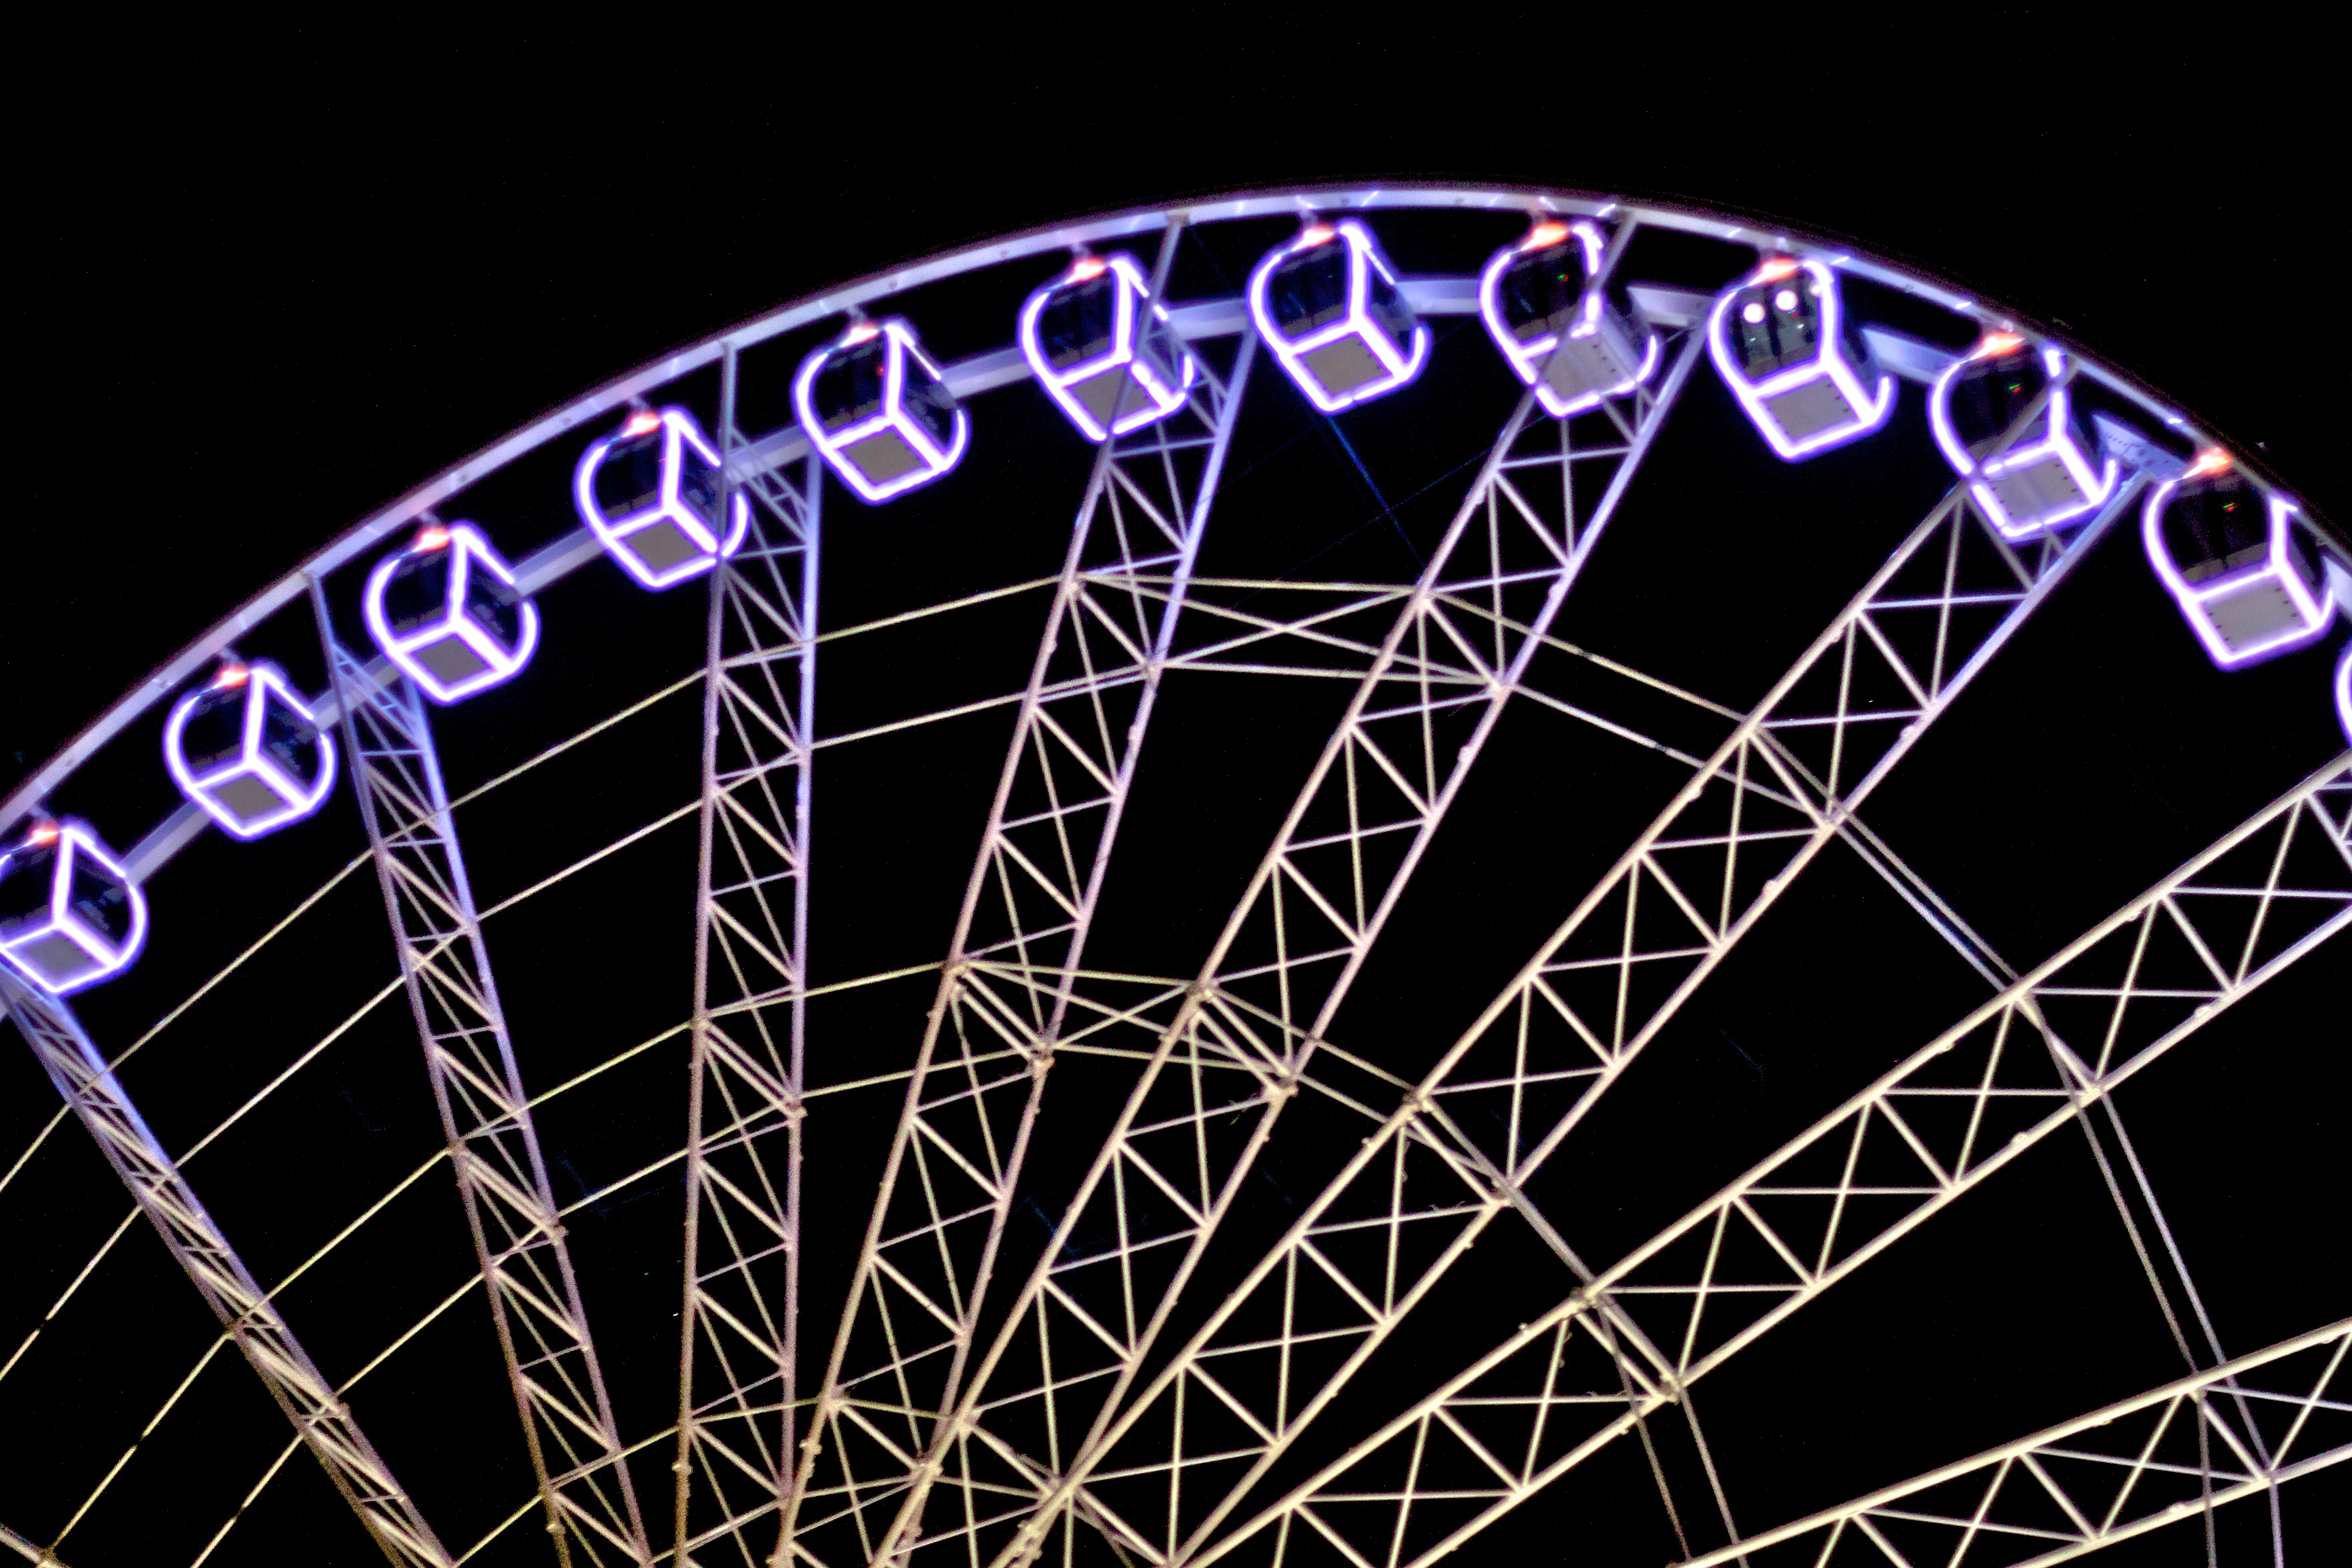
structure, night, wheel, recreation, line, ferris wheel, stadium, circle, symmetry, tourist attraction, dome, shape, outdoor recreation, geographical feature, sport venue